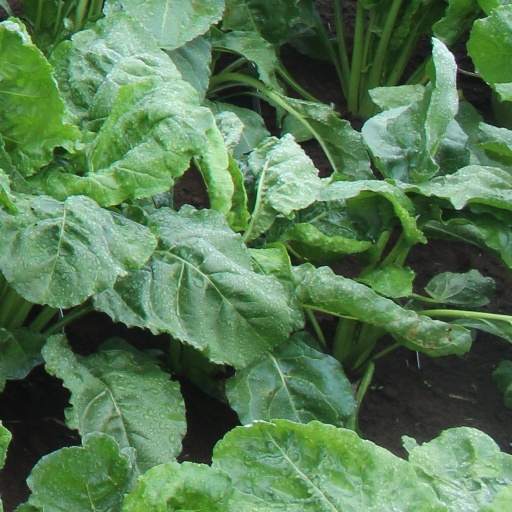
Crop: sugar beet